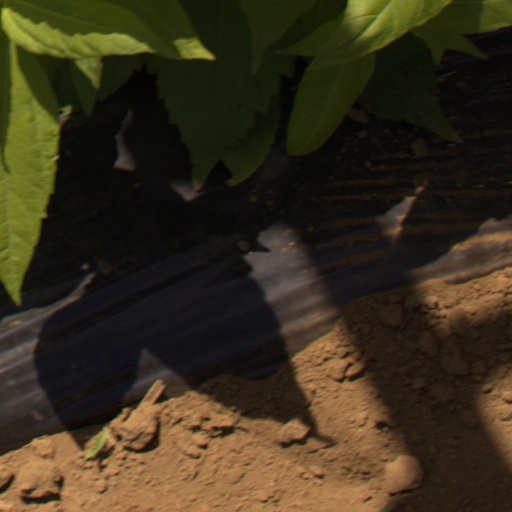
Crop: Jerusalem artichoke